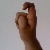
The image shows a hand gesture representing the letter 'X' in Indian Sign Language.